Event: Nepal Earthquake
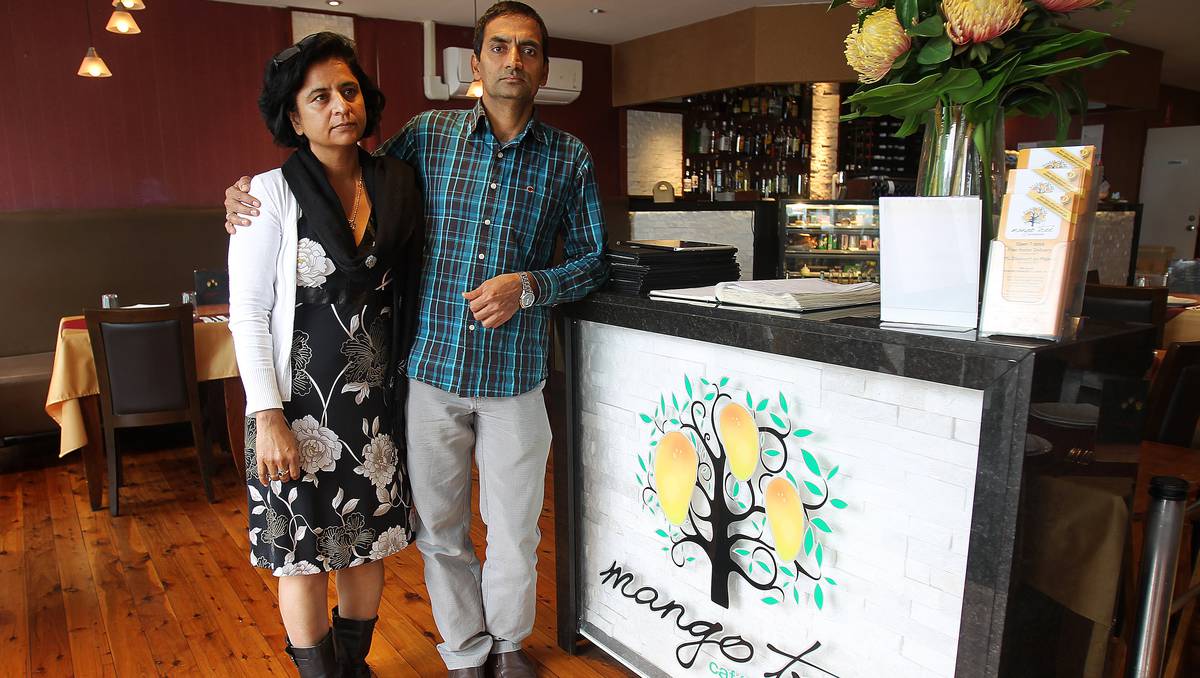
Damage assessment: no_damage